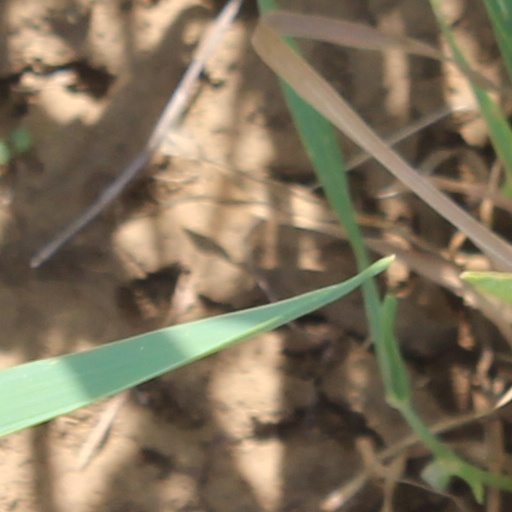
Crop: wheat